Nicolaus Zink

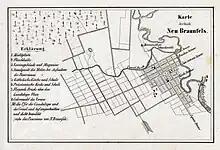
German map of New Braunfels in 1851

For four months, December 1844 to March 1845, Zink oversaw the settling of the colonists who arrived at Indianola, renamed Carlshafen in honor of Prince Carl of Solms-Braunfels. The colonists rode covered wagons, pushcarts, and walked, as Zink led them to New Braunfels, arriving on March 21, 1845. The first structure in their new home was a fort named Zinkenburg, in honor of the man who brought them from Indianola. Zink laid out the townsite and adjoining acreage. Zink Street in New Braunfels is named for him. In return for his labors, Zink was given 25 acres in New Braunfels and 100 acres of farmland. He subdivided the farm acreage and sold it in tracts. By 1846, Zink was bringing new colonists and merchandise from Houston to New Braunfels.